Eddy Shahrol Omar

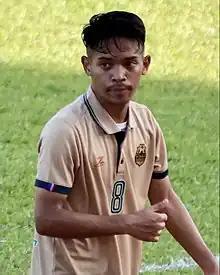
Eddy with Kasuka in 2022

Mohammad Eddy Shahrol @ Khairol Izzat bin Haji Omar (born 4 October 2003) is a Bruneian footballer who plays as a midfielder. He is currently playing for Street United of the Brunei Premier Futsal League.